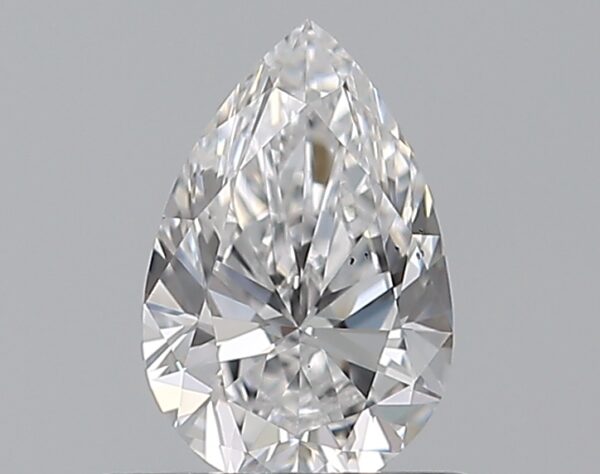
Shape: pear
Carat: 0.51
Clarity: SI1
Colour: D
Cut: EX
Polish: EX
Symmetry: VG
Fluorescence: F
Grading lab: GIA
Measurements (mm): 6.81 x 4.44 x 2.73